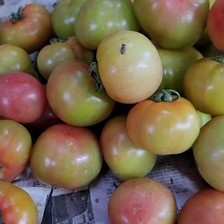
Label: tomato